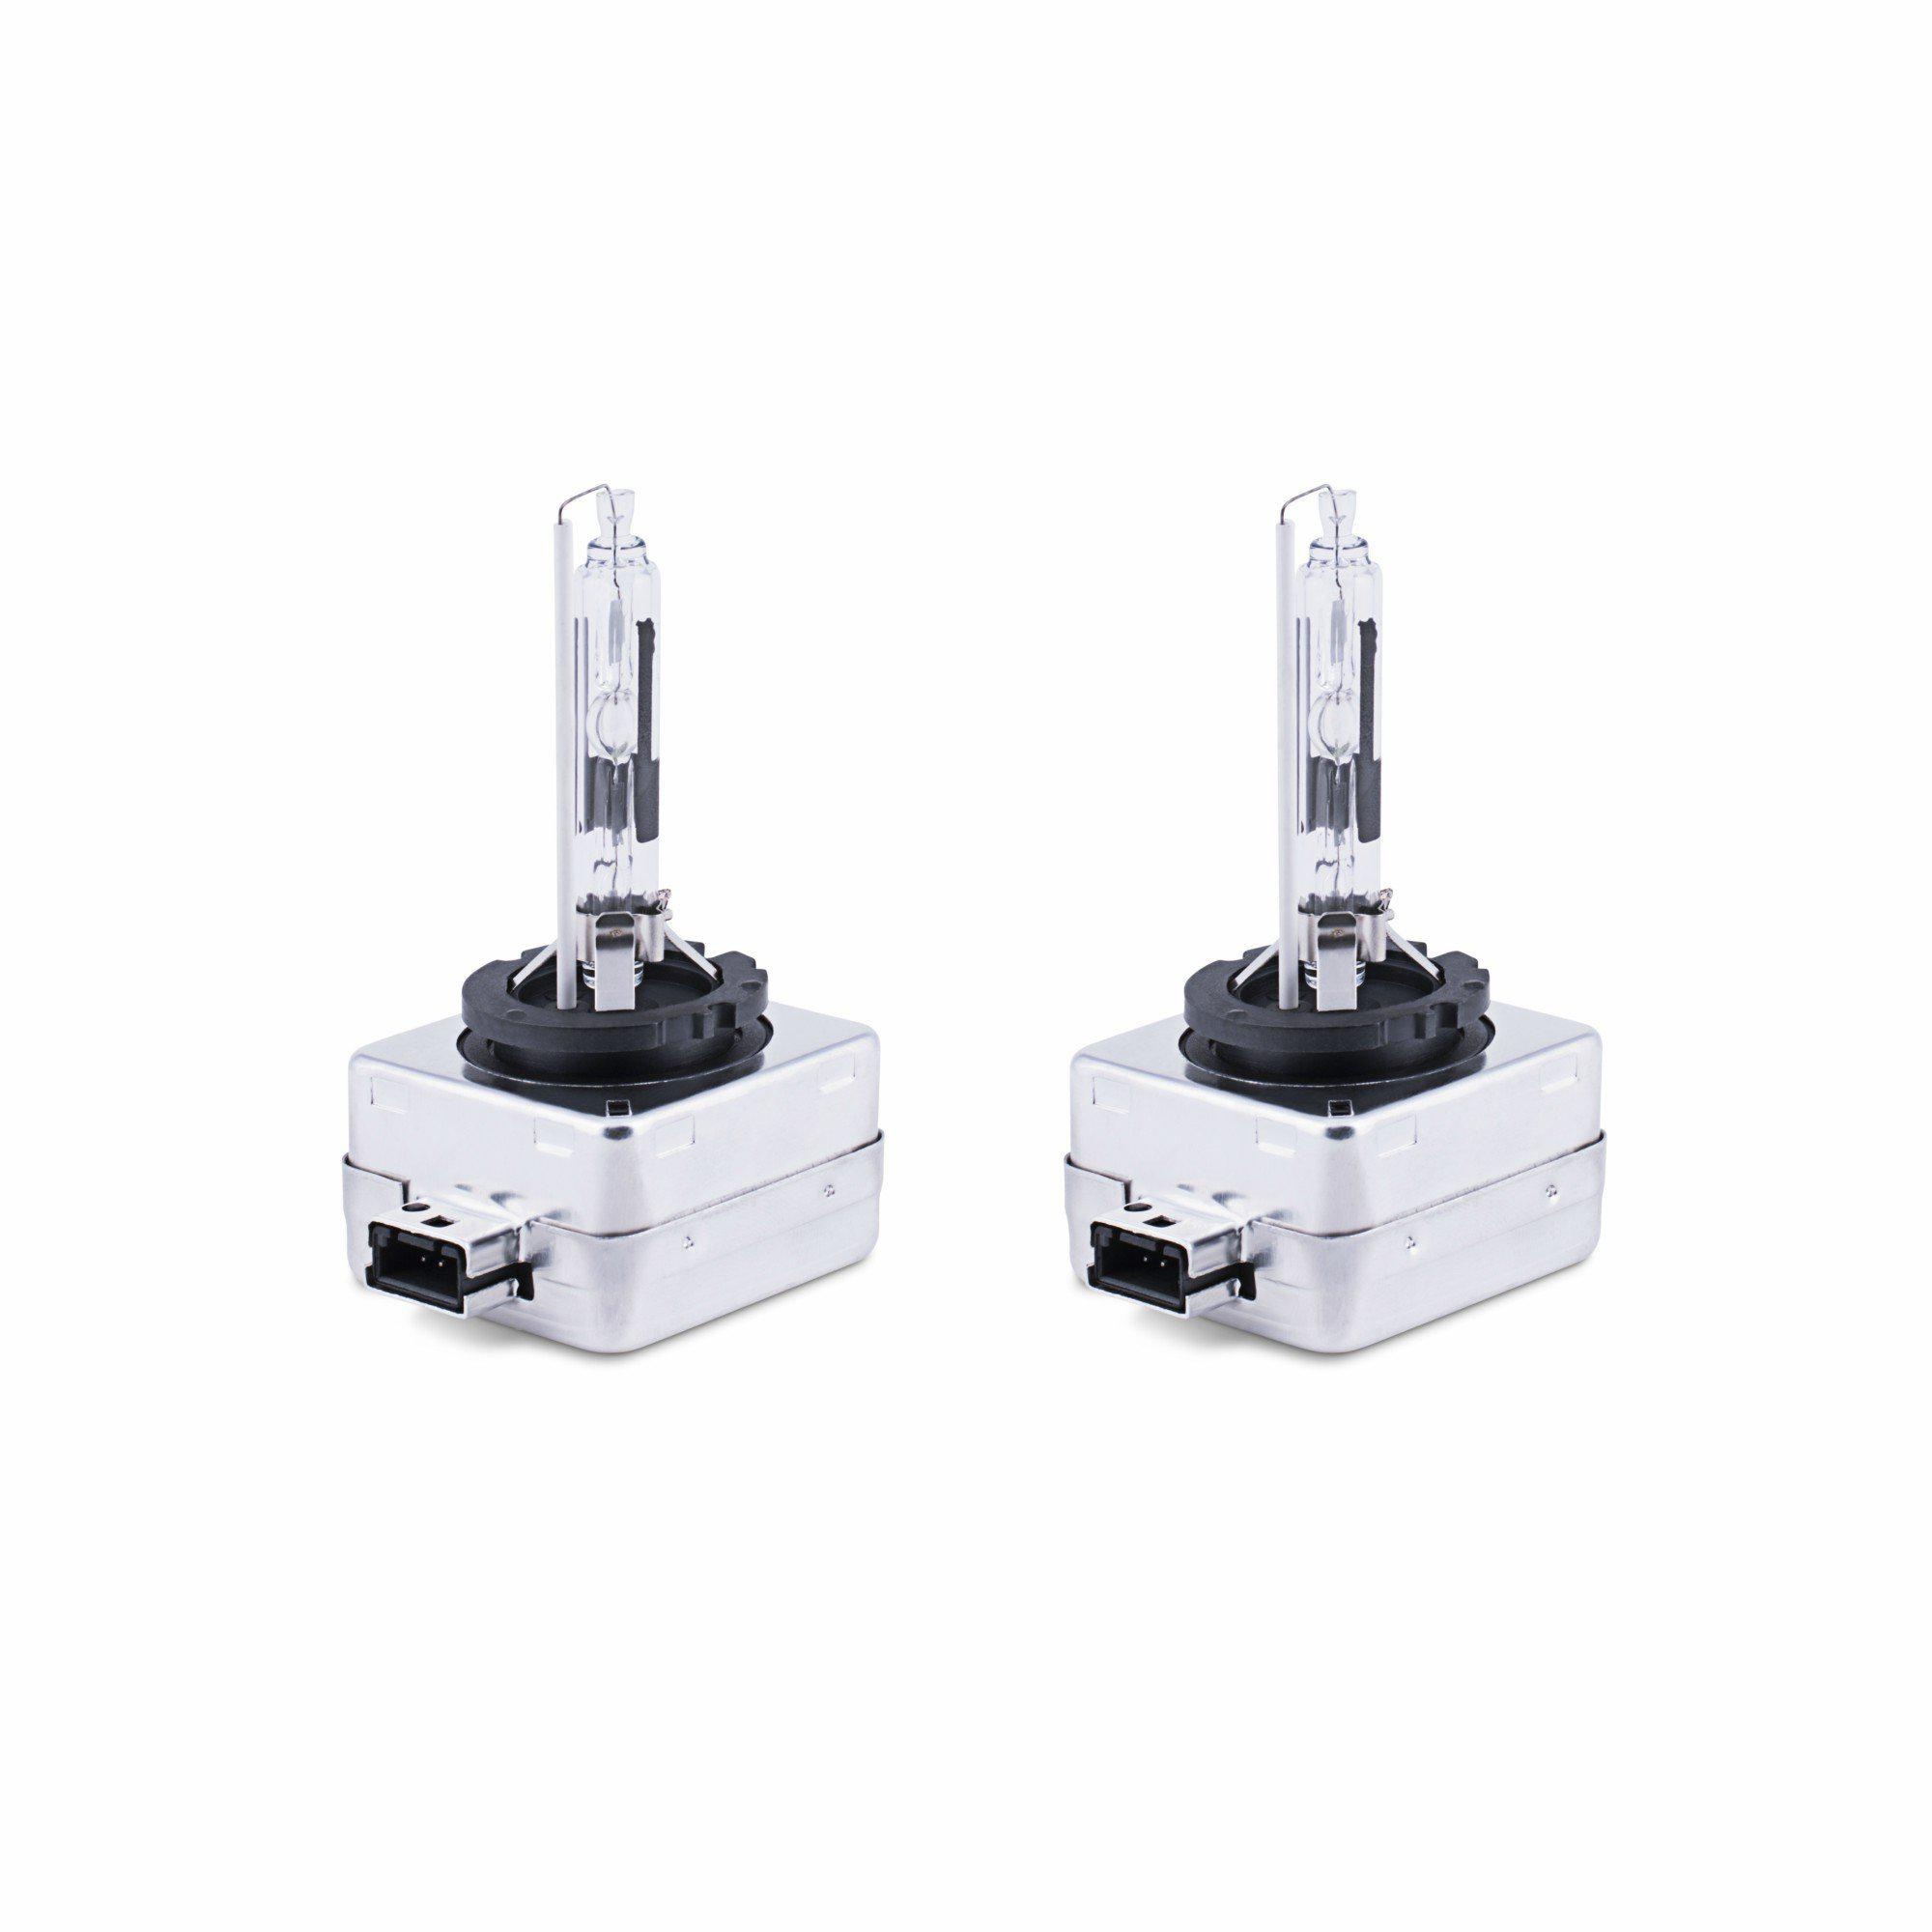
2011 Mercedes-Benz ML550 Headlight  Low Beam(with HID headlamps) D1S HID
Our D1S Direct Factory Replacement bulbs is a very low energy consumption while being powered by 35W. 3,000K 4,300K 6,000K 8,000K 10,000K What's included - One Pair of D1S Direct Factory Replacement Bulbs, - Available in 5 different temperatures 6,000k being the brightest.
Brand: Ledlightstreet
Category: Vehicles & Parts > Vehicle Parts & Accessories > Motor Vehicle Parts > Motor Vehicle Lighting > Light Bulbs